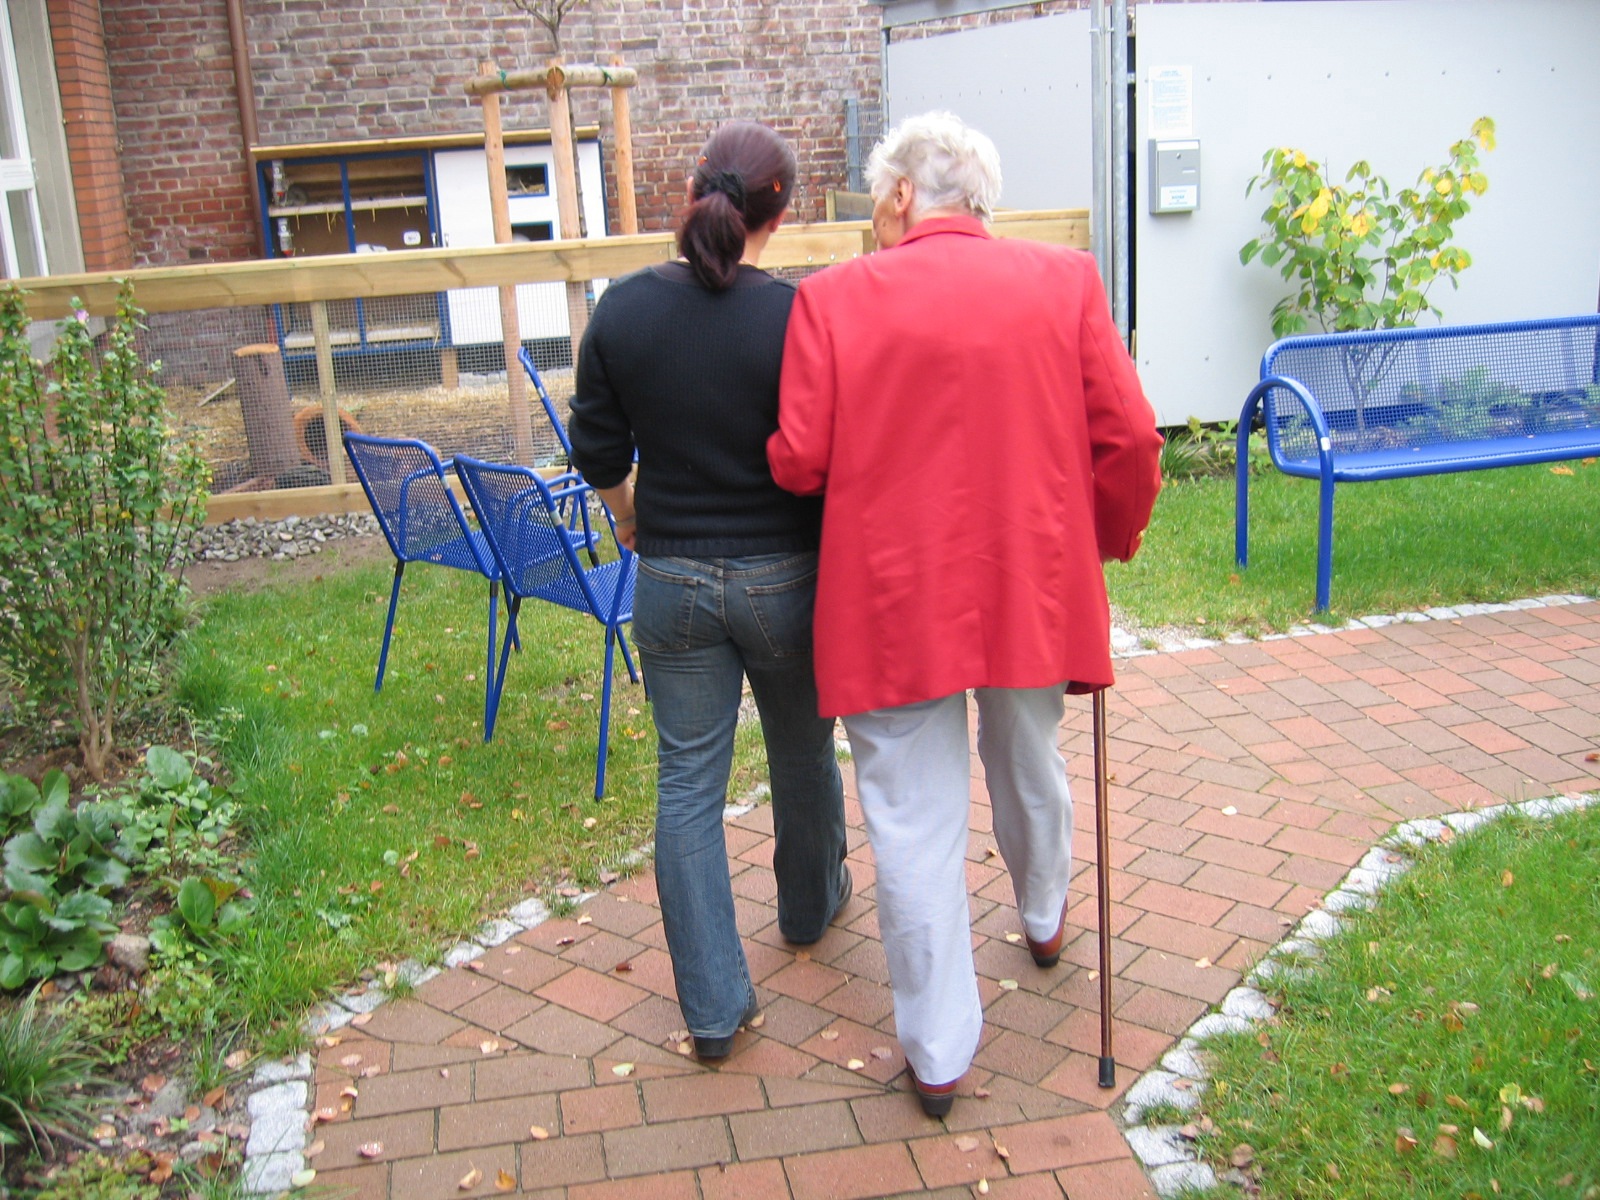
people, woman, old, community, backyard, human, care, garden, grandma, age, character, seniors, bless you, supply, disease, dependent, care for the elderly, constant, retirement home, care costs, nationals, old people's home, dementia, alzheimer's, calcification, need of care